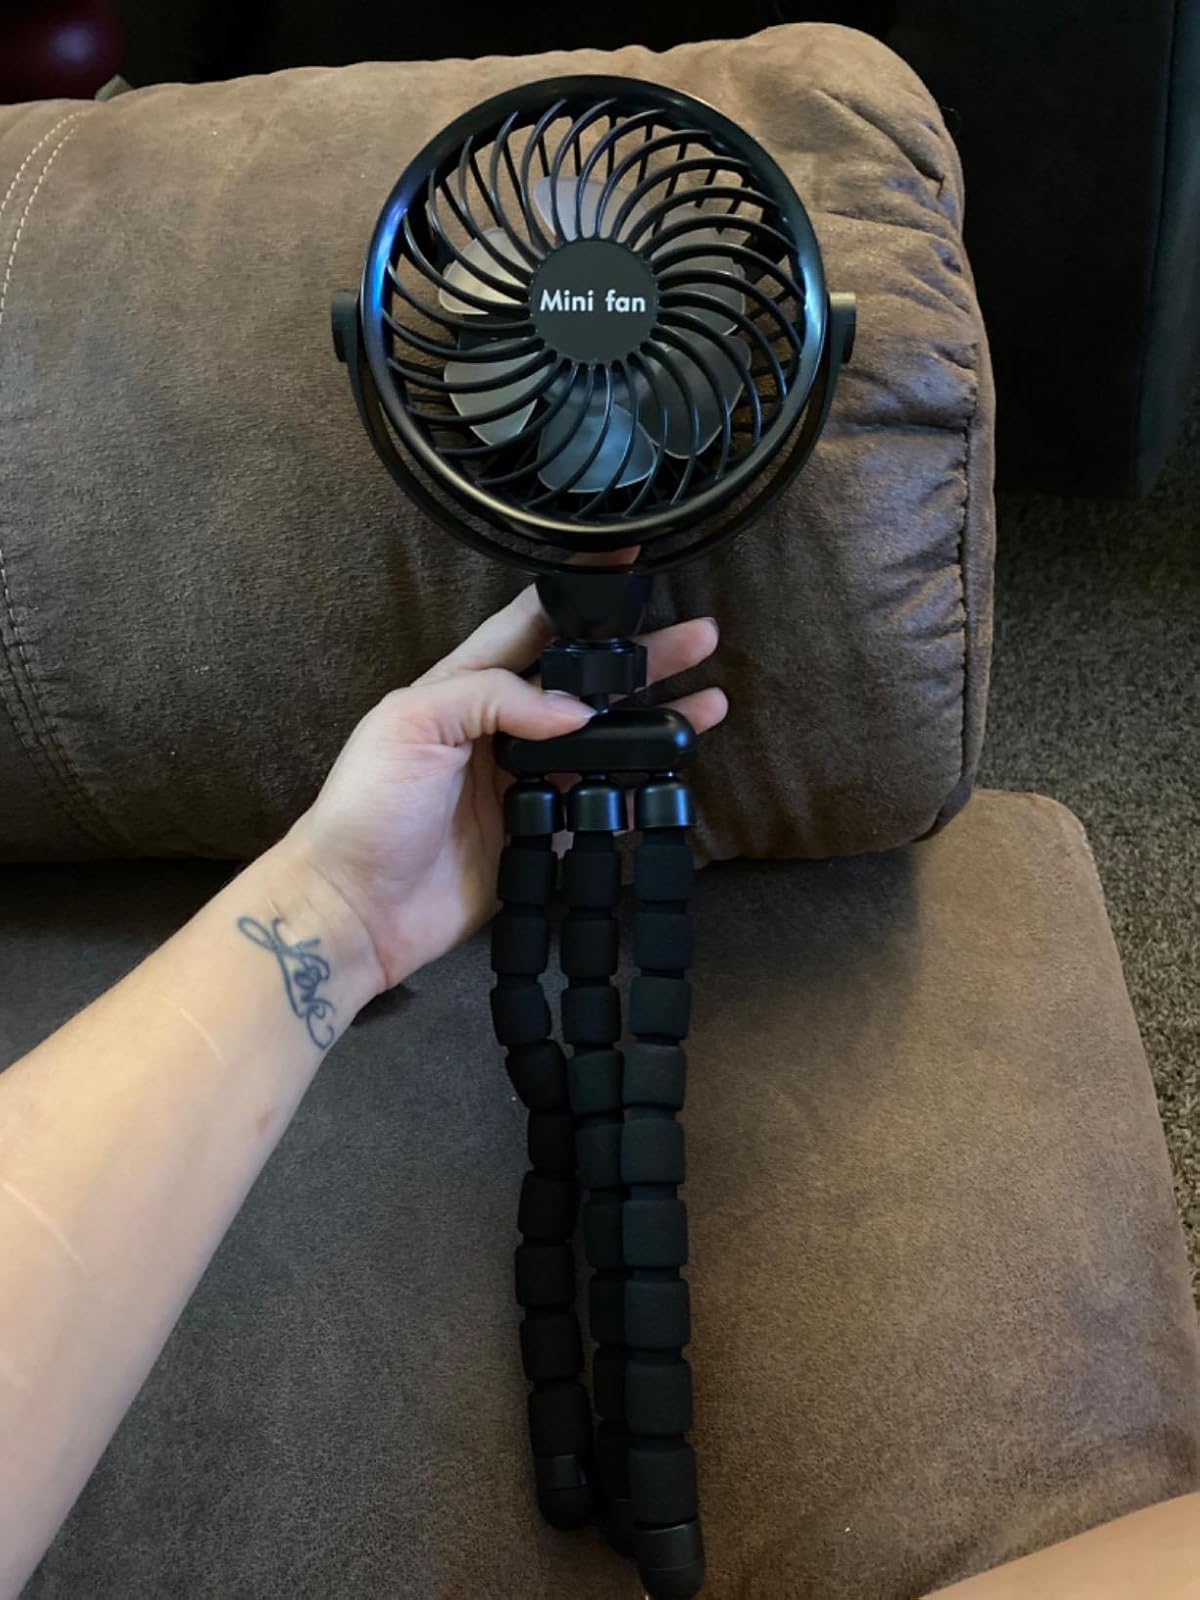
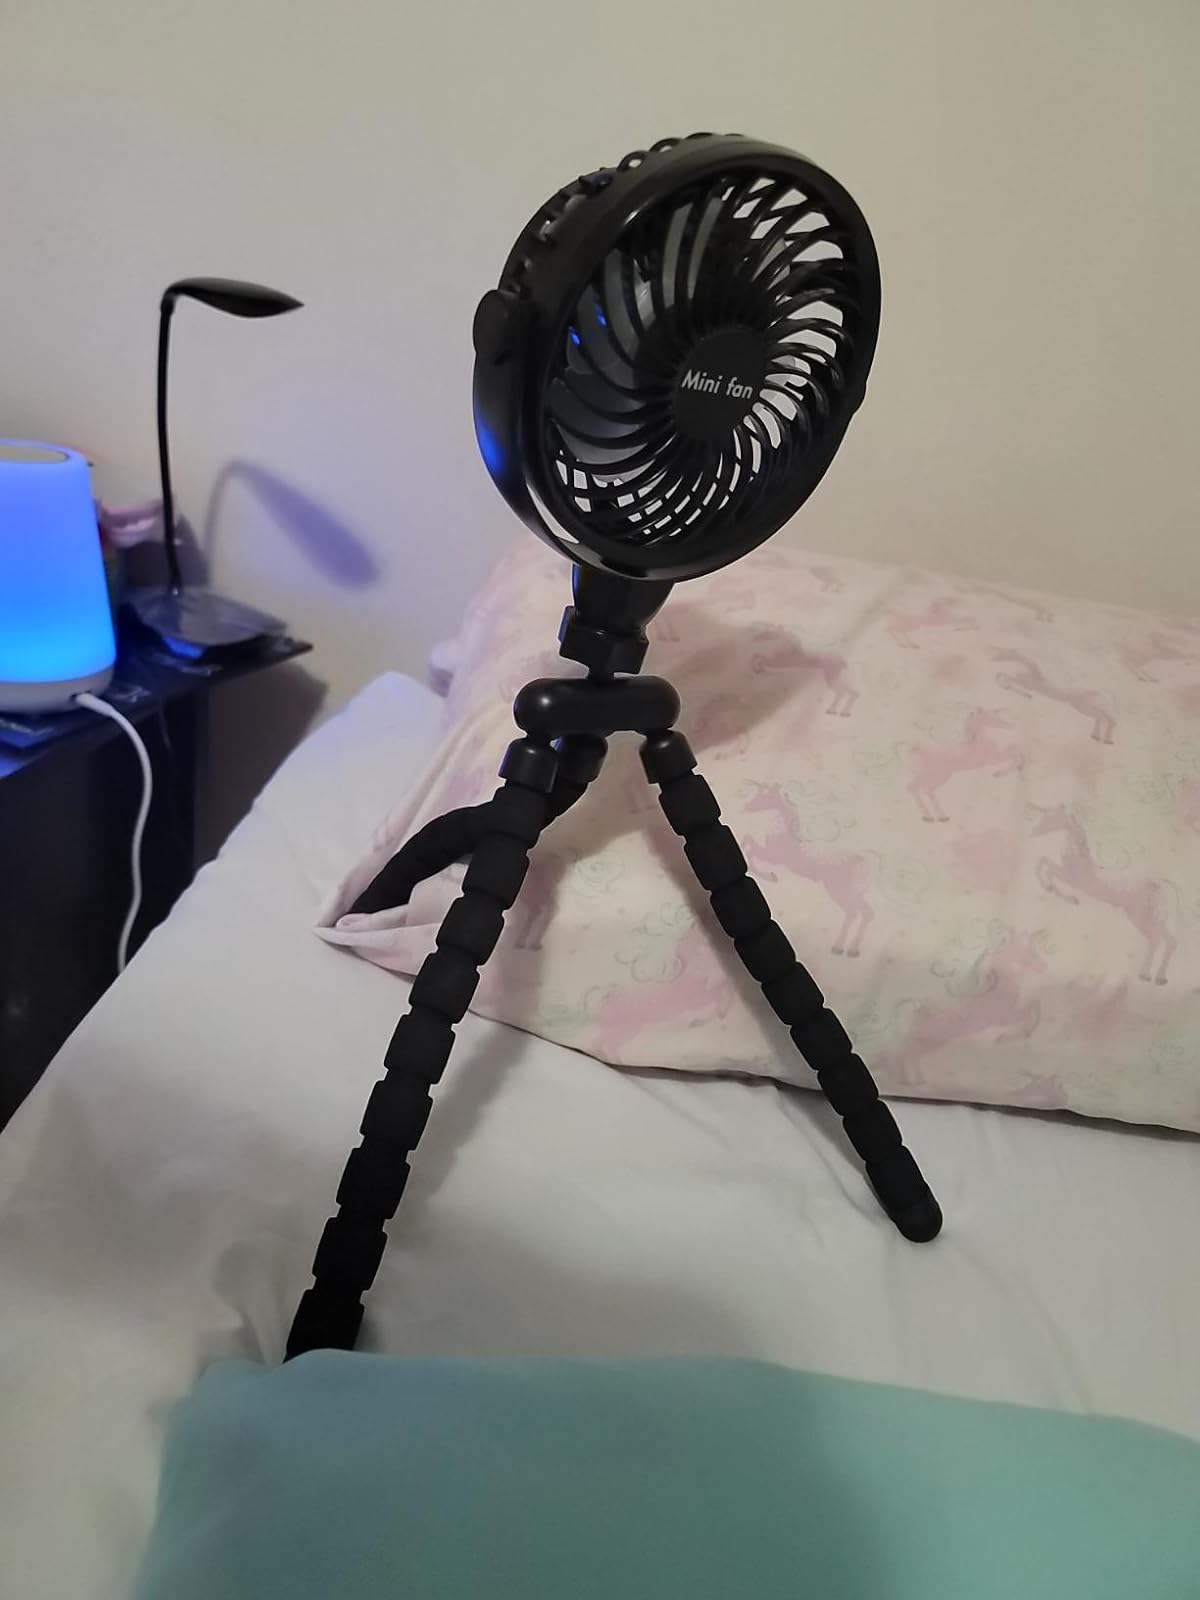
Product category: fan
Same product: yes